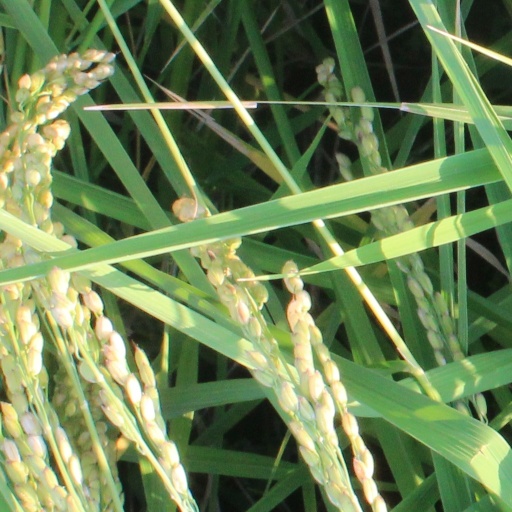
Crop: rice